Kuo Yi-hang

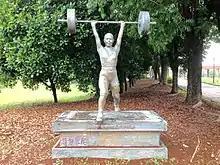

Kuo Yi-hang (born 2 June 1975) formerly Kuo Shu-fen is a female weightlifter who competed for Chinese Taipei in the 2000 Summer Olympics and won a bronze medal in heavyweight category. She lifted a total of 245 kg (snatch - 107.5 kg, clean & jerk - 137.5 kg) at bodyweight of 75 kg.